Nowell-Mayerburg-Oliver House

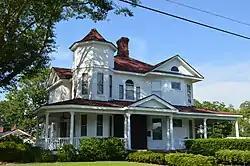
Facade

Nowell-Mayerburg-Oliver House is a historic home located at Selma, Johnston County, North Carolina. It was built about 1912, and is a two-story, 2 1/2-bay, square, Queen Anne style frame dwelling. It features gabled projecting bays, a three-story octagonal stair tower, second story Palladian window, and a wrap-around porch with elegant Ionic order columns. Also on the property are the contributing garage and a small bungalow style summer house.